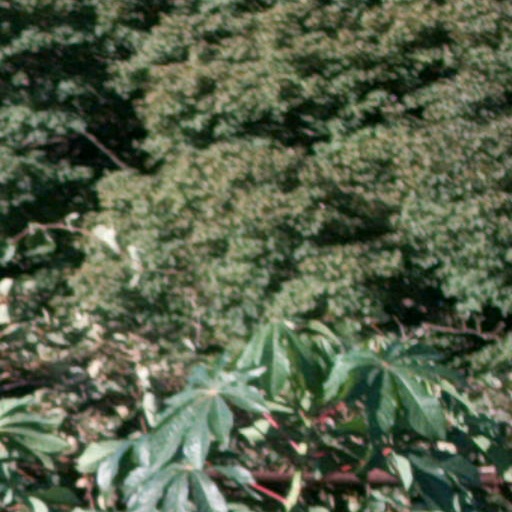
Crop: cassava